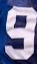
Number: 9